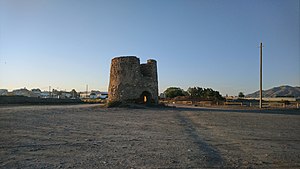
Palomares (Almería)
Ruinen Torre Palomares
Palomares er en mindre spansk landsby beliggende ved Middelhavet i provinsen Almería i Andalusien.